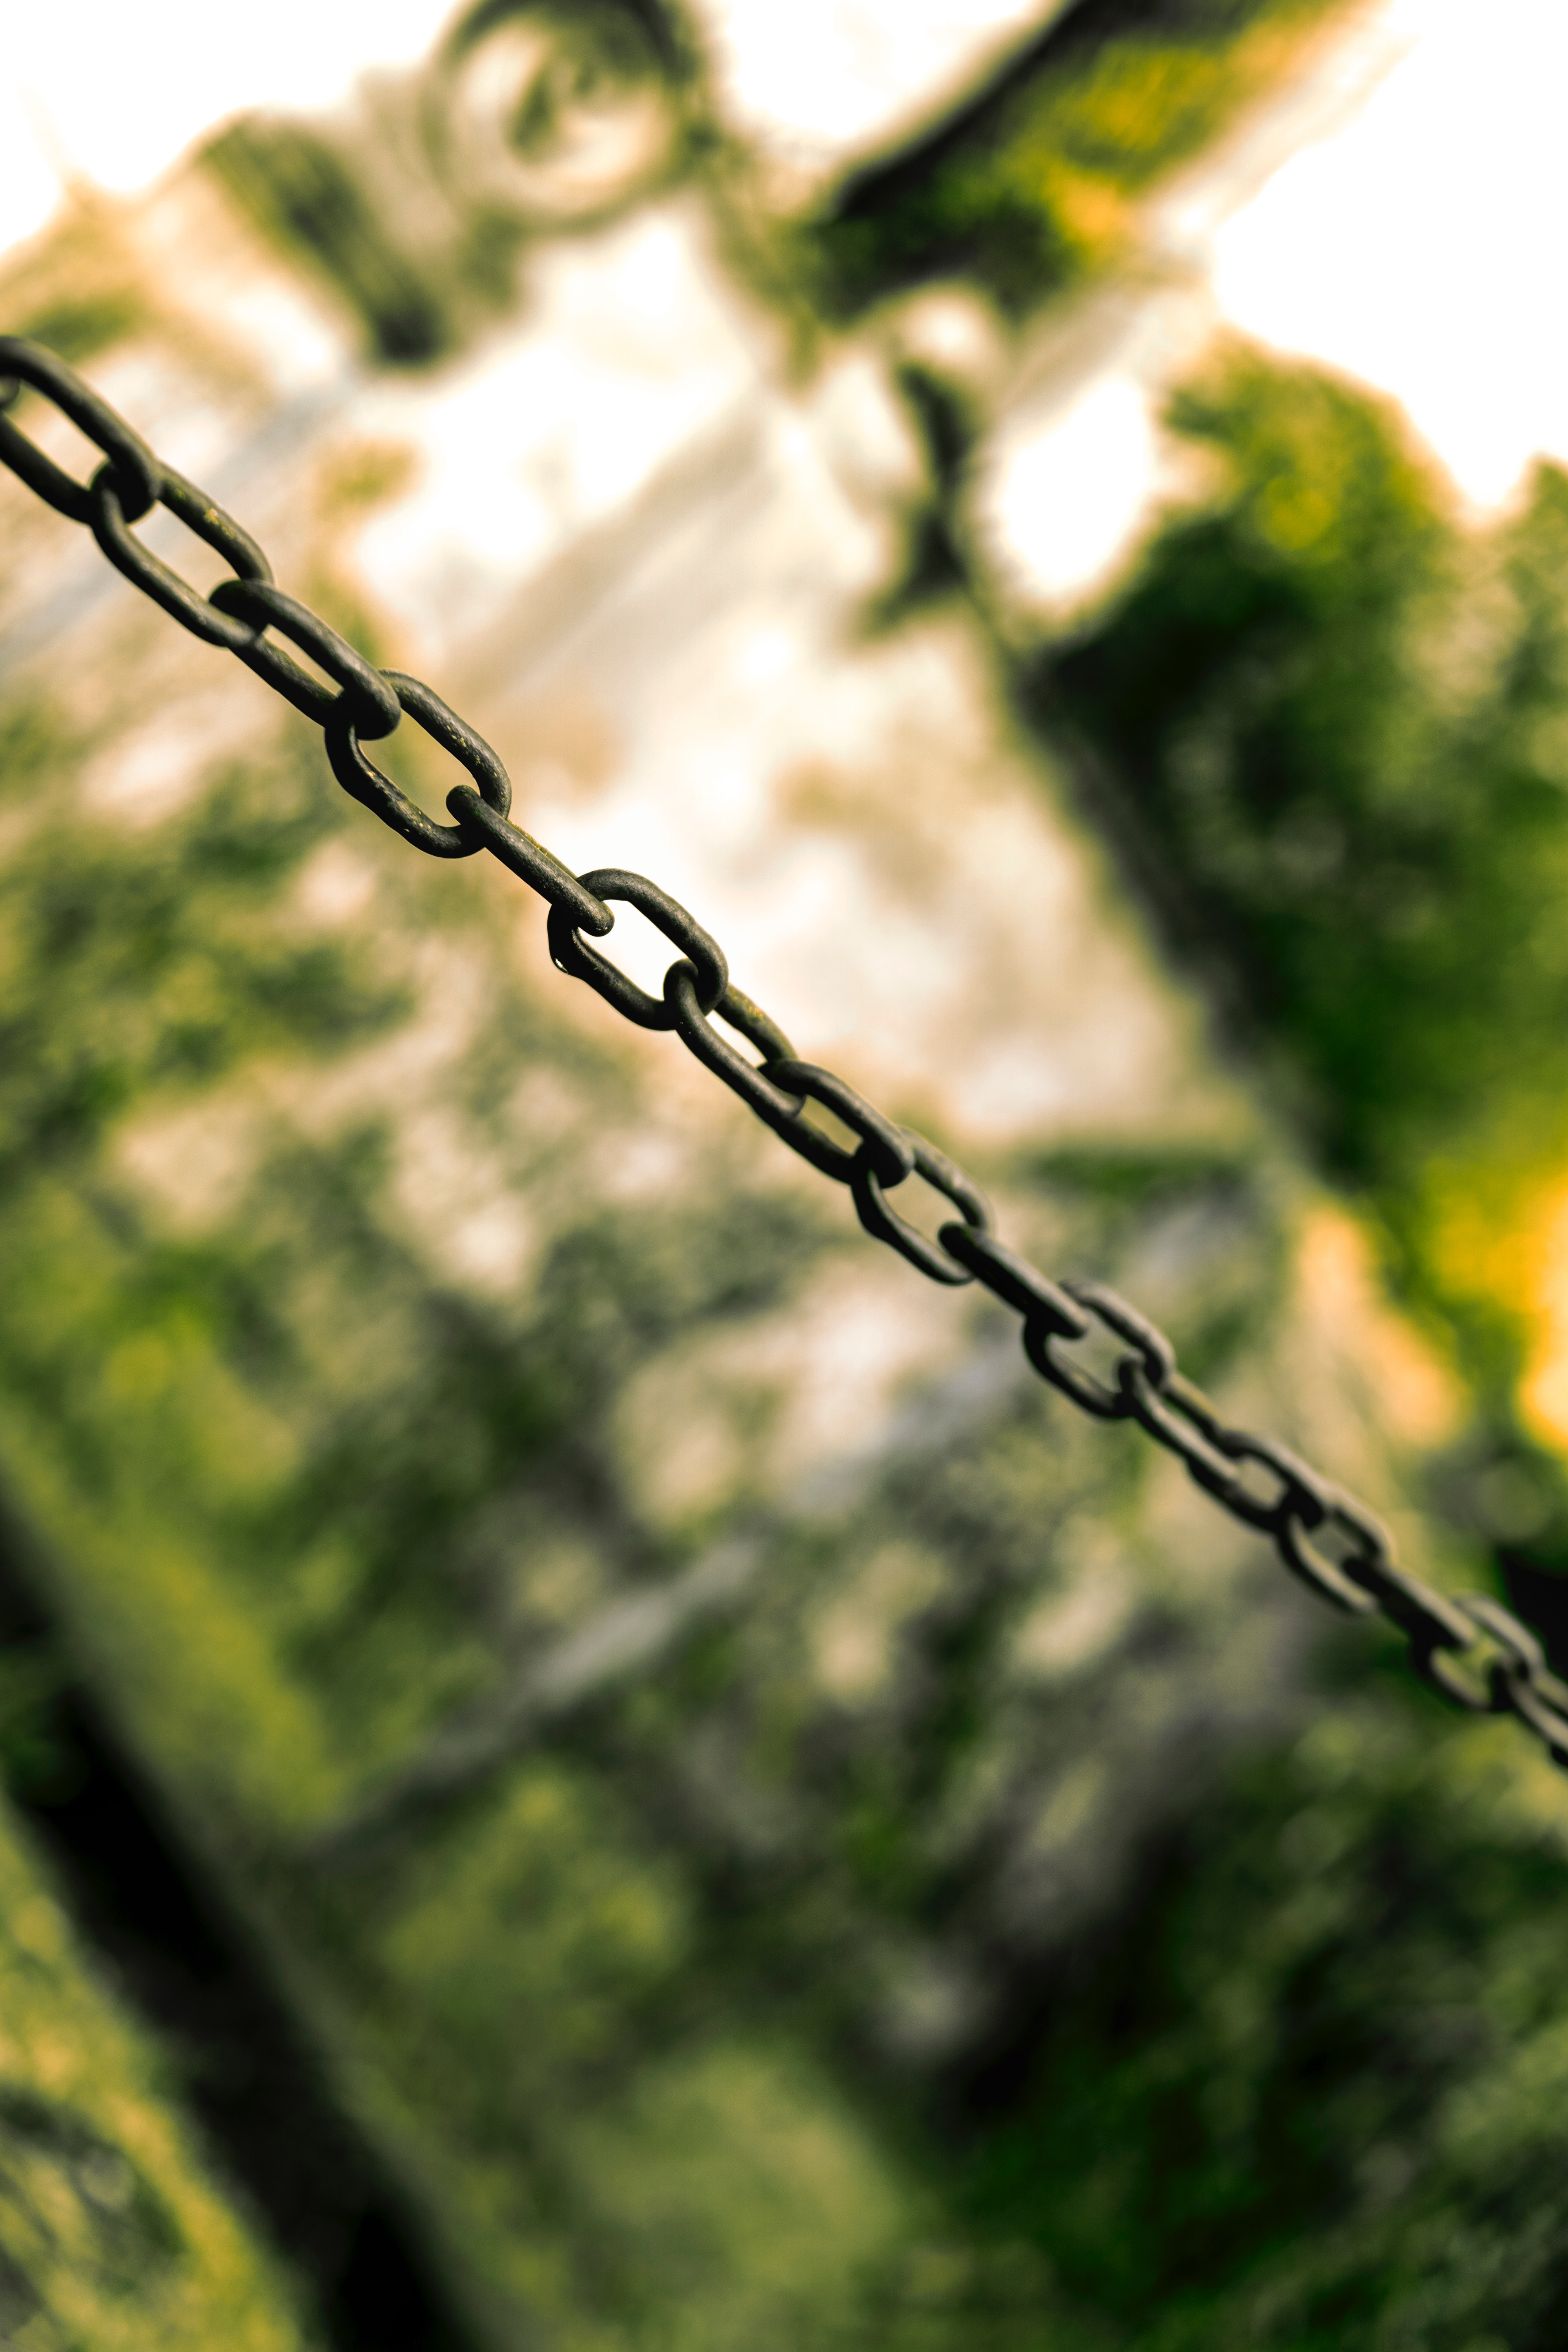
wire fencing, fence, barbed wire, branch, leaf, twig, close up, plant, plant stem, grass, tree, chain, wood, photography, wire, macro photography, metal